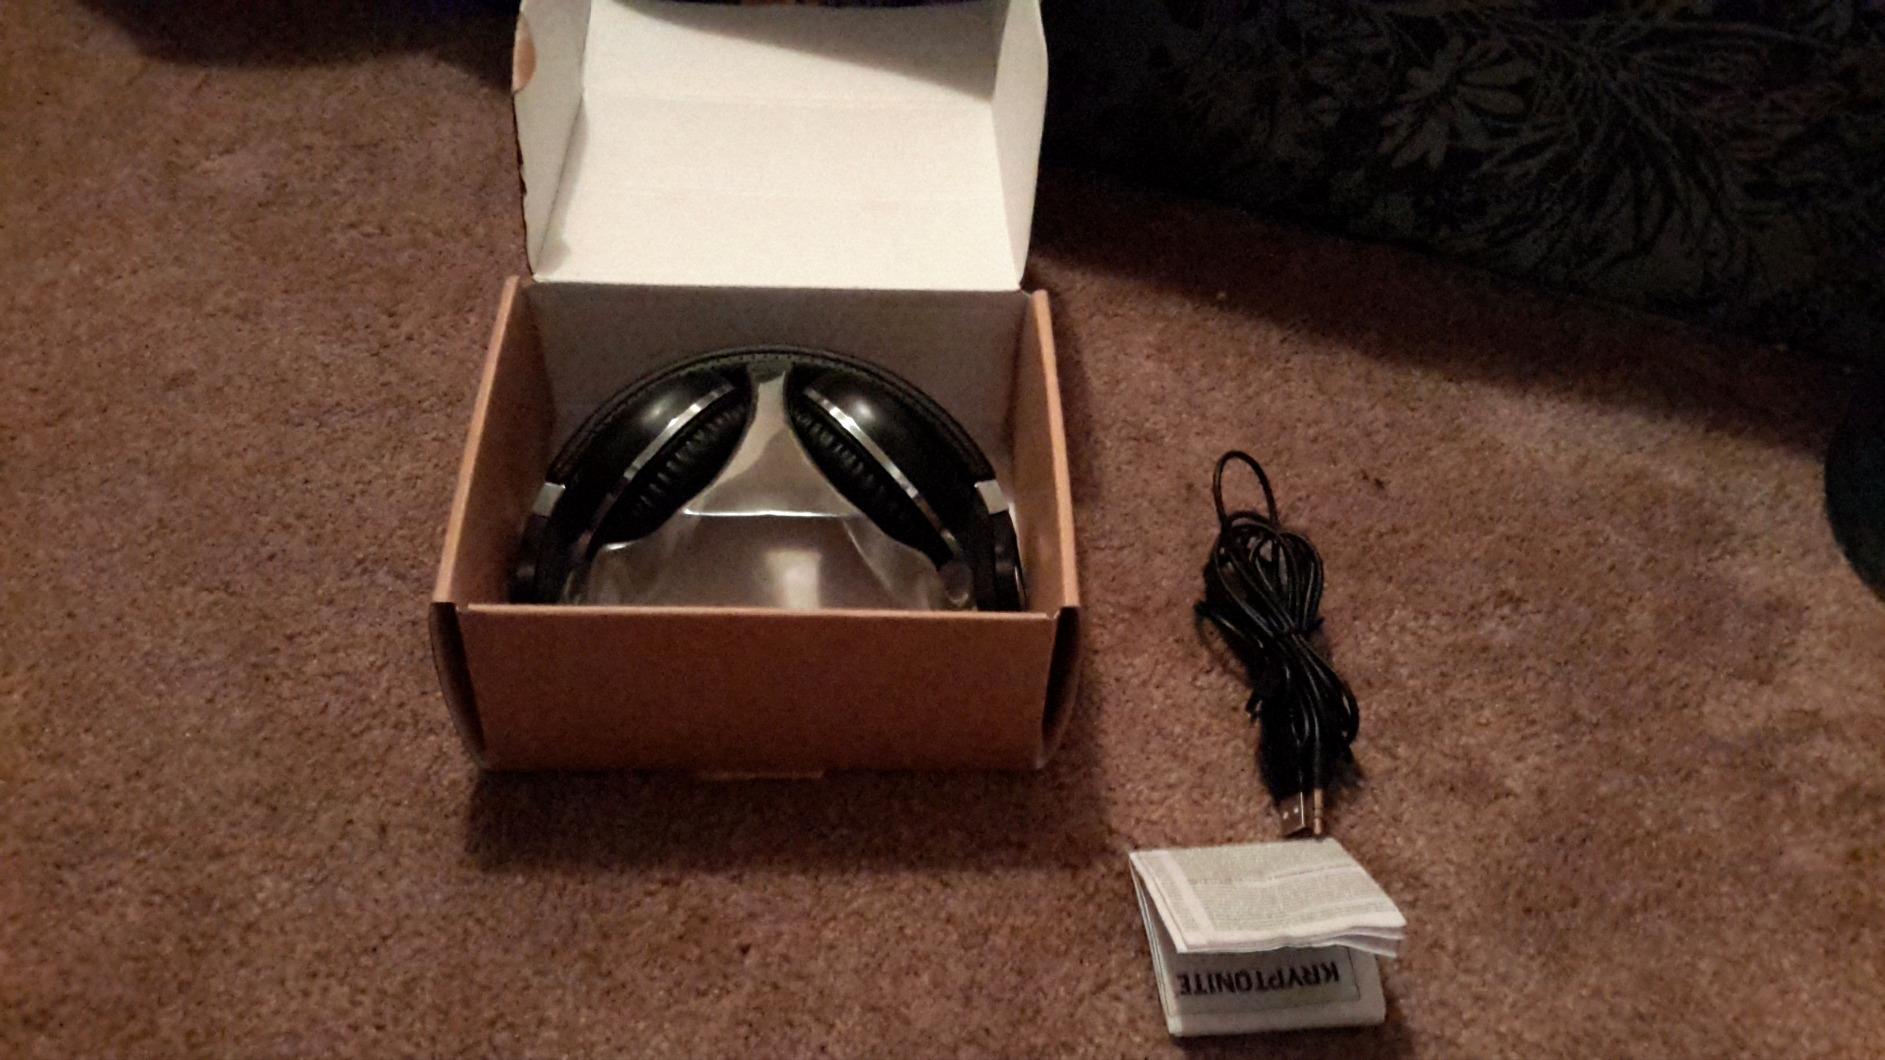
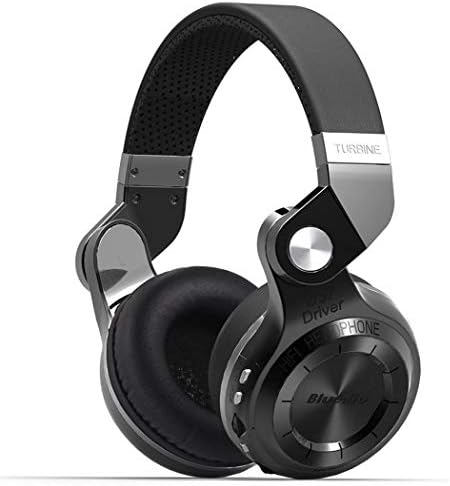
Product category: headphones
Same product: yes